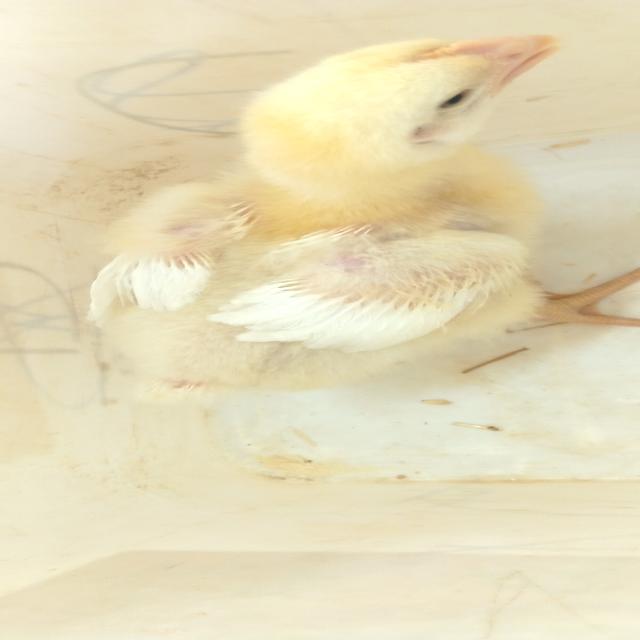
Weight: 407 g